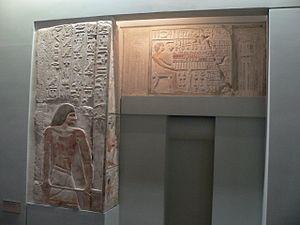
Saqqarah est une vaste nécropole de la région de Memphis. Elle connait une occupation ininterrompue tout au long de l'histoire de l'Égypte antique : de ce fait, tombes royales et sépultures plus modestes se côtoient et présentent de nombreux témoignages sur la vie quotidienne de l'Égypte ancienne.